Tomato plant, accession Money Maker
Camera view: vertical (180 deg); turntable rotation: 180 degrees
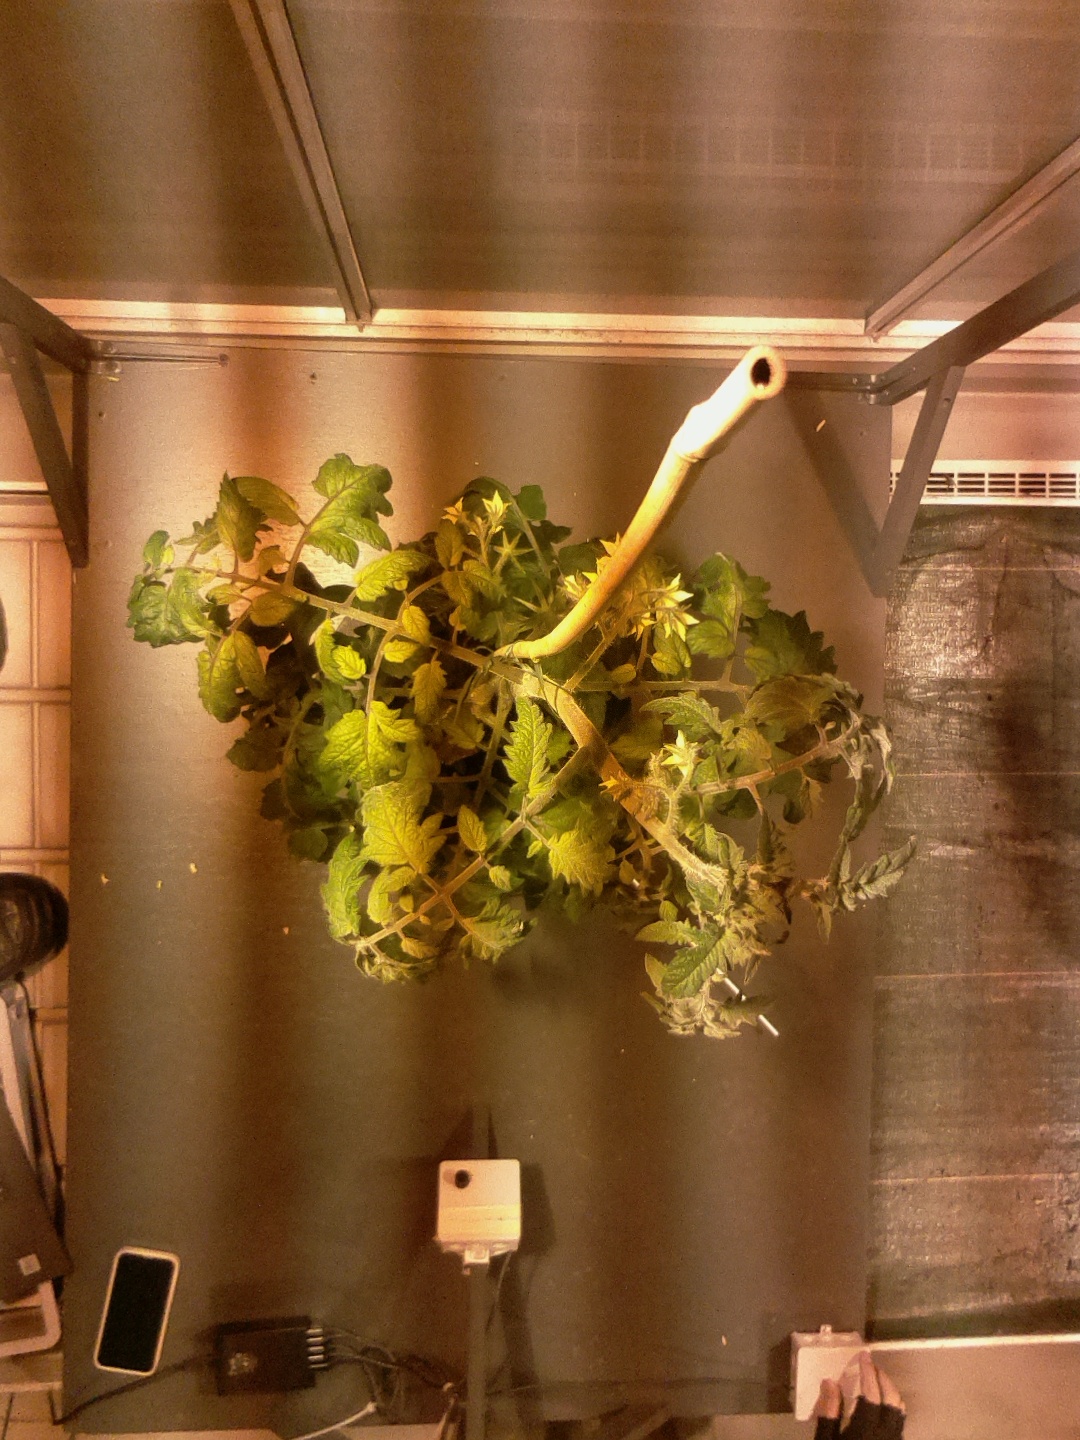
BBCH growth stage 69: End of flowering, 90%-100% of flowers open, more petals falling